Studies of an Infant

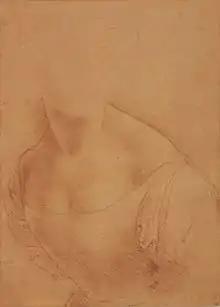
Leonardo da Vinci uses the same red-on-red technique in his "Study for the bust of Madonna of the Yarnwinder" (circa 1500, Windsor Castle).

When the drawings for the "Studies of an Infant" were created in 1502–1503, Leonardo da Vinci was approaching his fiftieth birthday. He was famous enough for powerful Italian and other European clients to compete for his services as engineer and artist: Isabella d'Este, Cesare Borgia and King Louis XII of France.